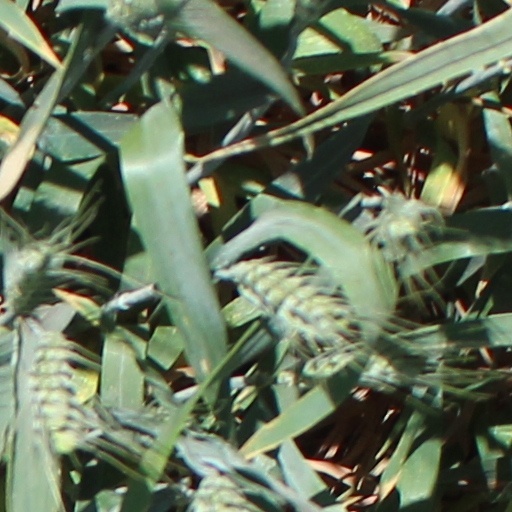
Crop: wheat